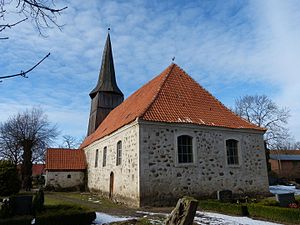
Iven
Iven kirke set fra øst
Iven er en by og kommune i det nordøstlige Tyskland, beliggende i Amt Anklam-Land i den centrale del af Landkreis Vorpommern-Greifswald. Landkreis Vorpommern-Greifswald ligger i delstaten Mecklenburg-Vorpommern. Ind til 31. december 2004 var kommunen en del af Amt Krien.